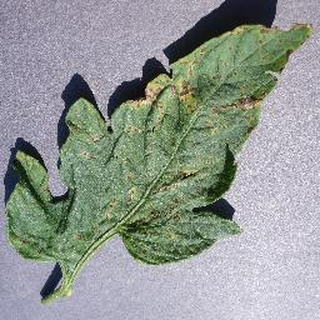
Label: tomato_septoria_leaf_spot